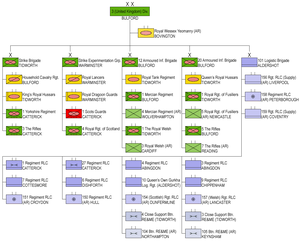
La 3ᵉ division, anciennement 3ᵉ division d'infanterie ou 3ᵉ division mécanisée ou 3ᵉ division blindée parfois appelée la « division de fer » ou surnommée « Iron Sides », est une division de la British Army.